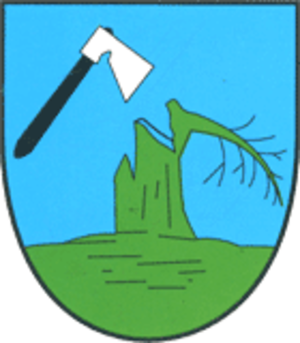
Pniówek est une localité polonaise de la gmina de Pawłowice, située dans le powiat de Pszczyna en voïvodie de Silésie.